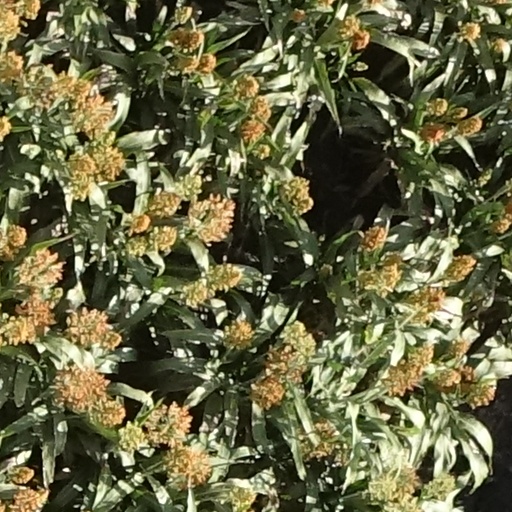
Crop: sorghum